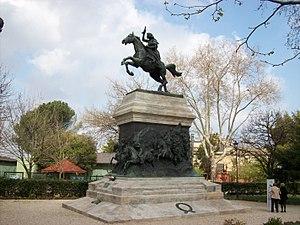
Ana Maria de Jesus Ribeiro, connue sous le nom d'Anita Garibaldi, née le 30 août 1821 à Laguna au Brésil et morte le 4 août 1849 à Ravenne, est une personnalité du Risorgimento. Elle est l'épouse de Giuseppe Garibaldi, héros de l'Unité italienne, rencontré en 1839, lors de l'exil de ce dernier en Amérique latine.
Giuseppe Garibaldi, né Joseph Marie Garibaldi le 4 juillet 1807 à Nice et mort à Caprera le 2 juin 1882, est un général, homme politique et patriote italien. Il est considéré, avec Camillo Cavour, Victor-Emmanuel II et Giuseppe Mazzini, comme l’un des « pères de la patrie » italienne.
Cet article recense les statues équestres en Italie.